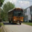
Label: bus